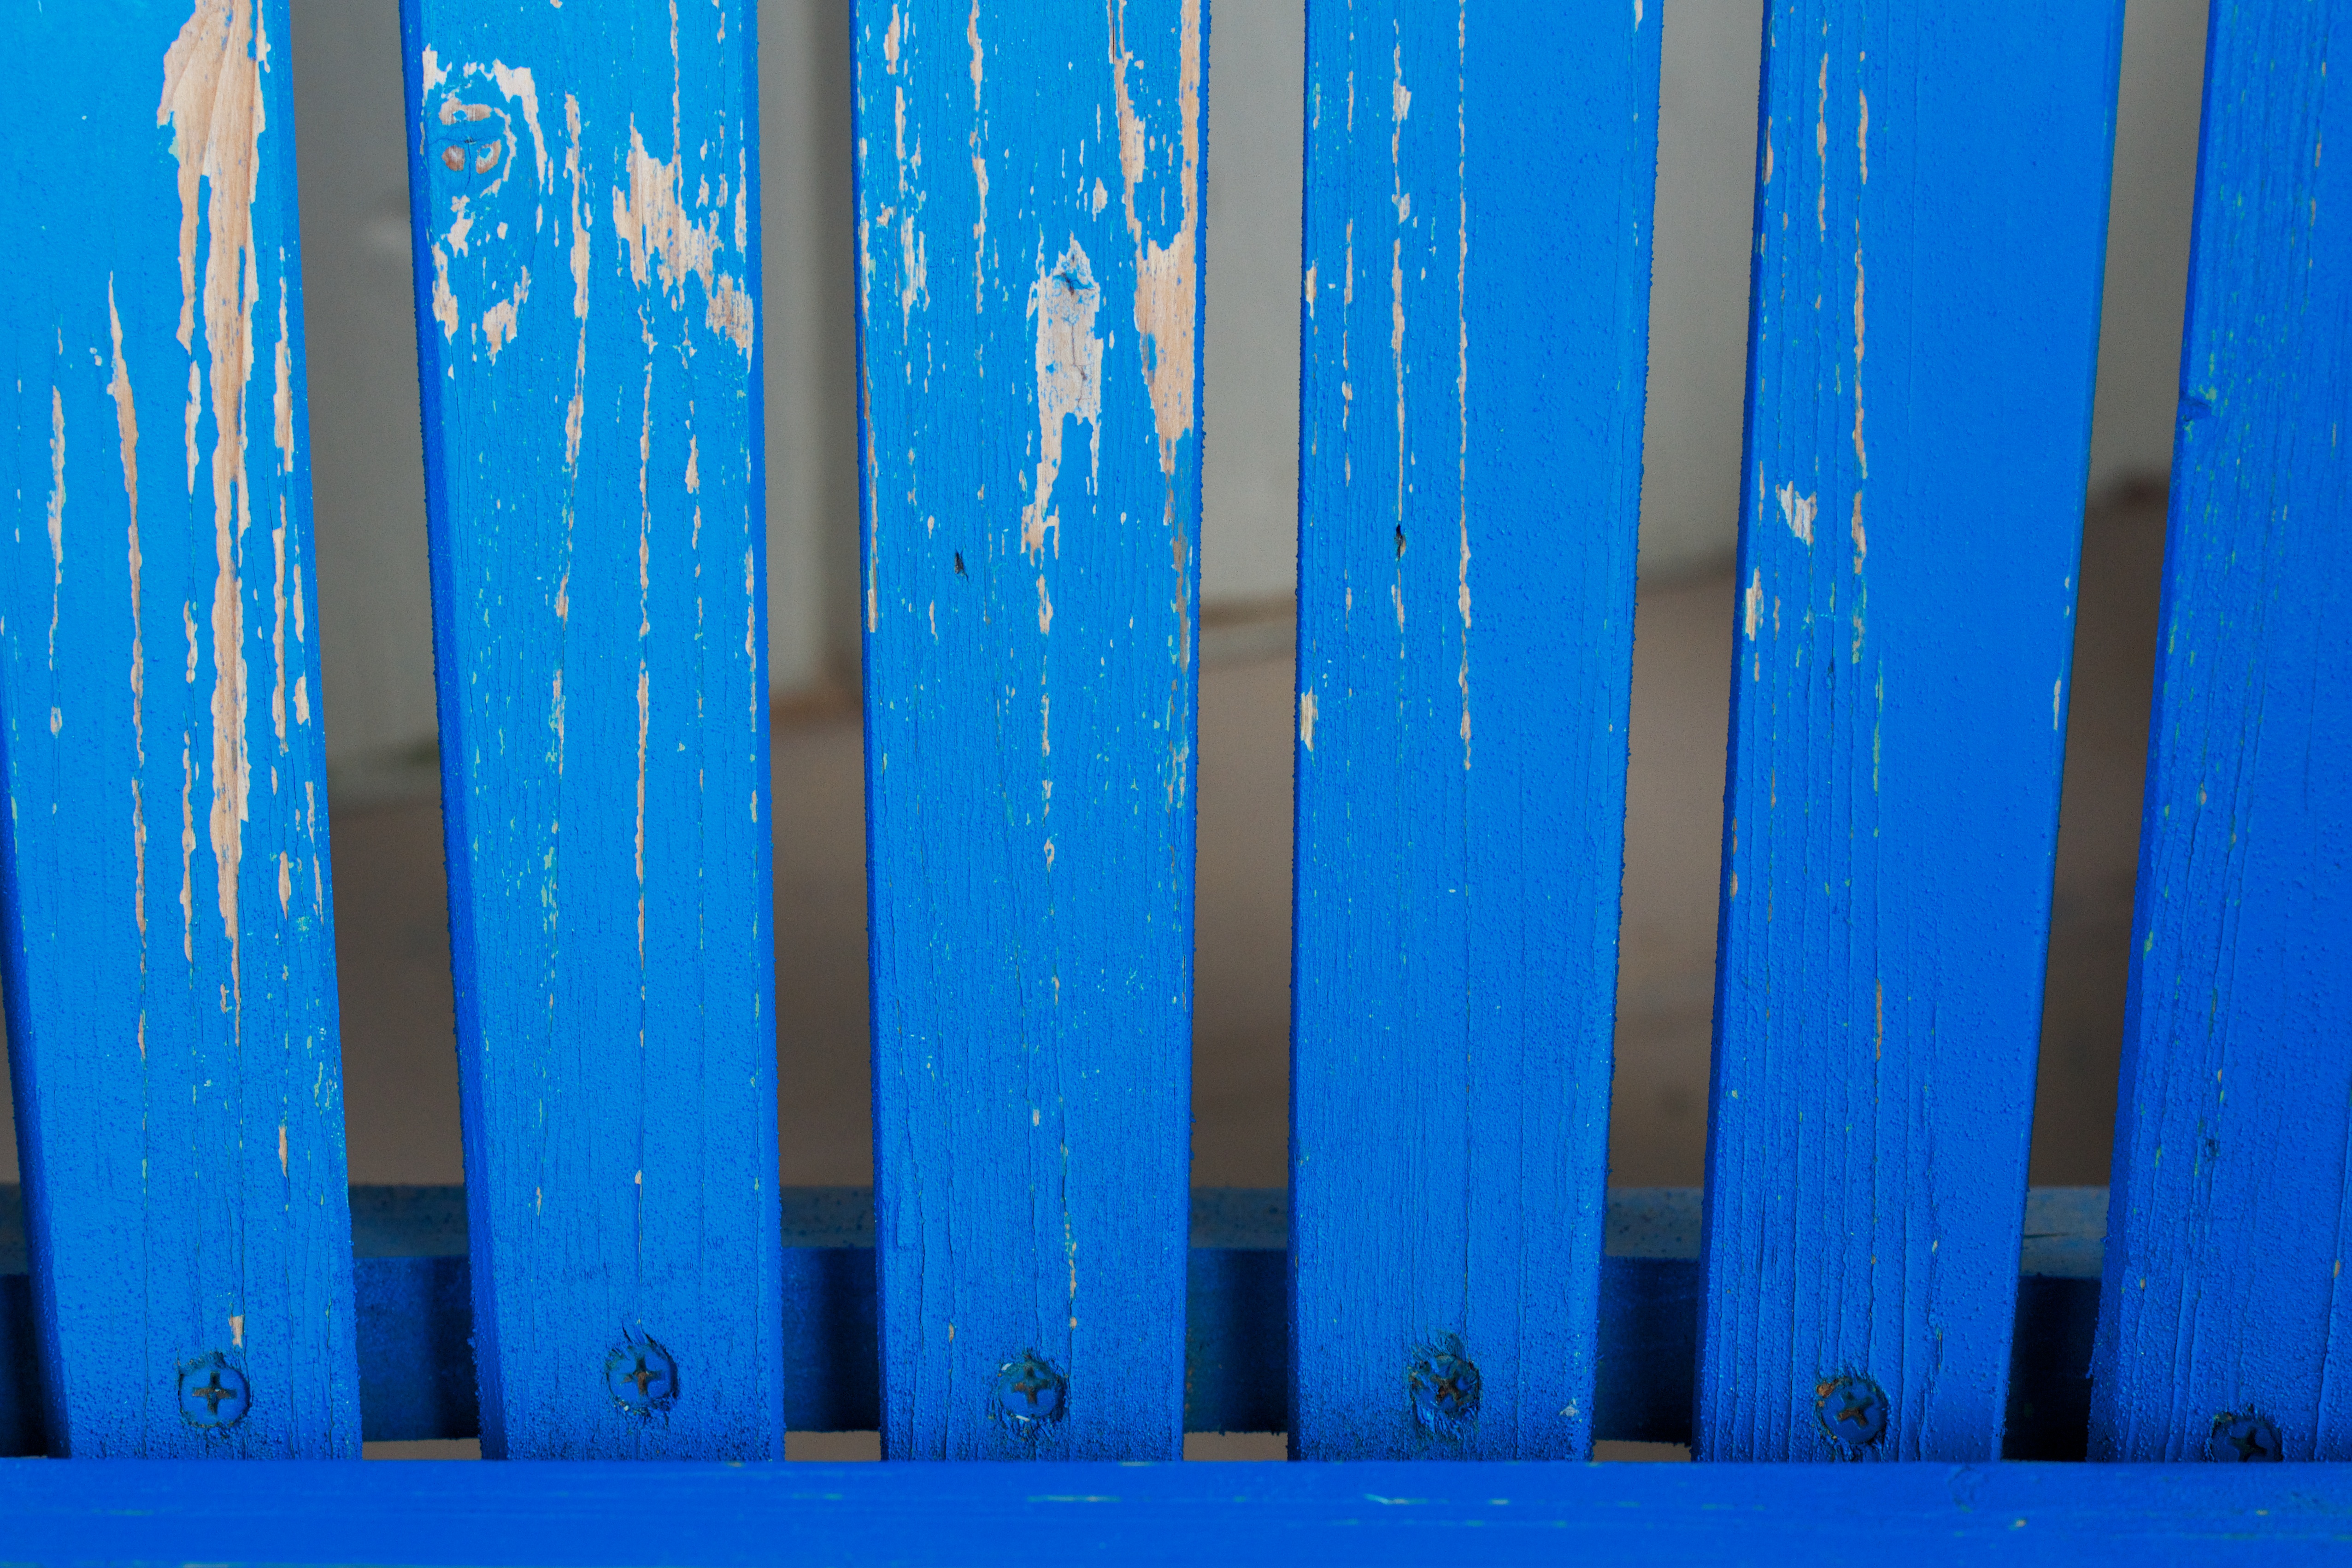
wood, sunlight, line, reflection, color, blue, cool photo, shape, lue